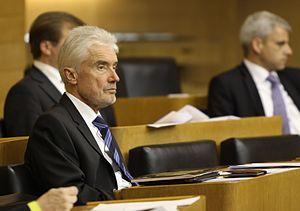
Ulrich Goll, né le 2 mai 1950 à Überlingen, est un homme politique allemand membre du Parti populaire démocrate.